Norman, Oklahoma

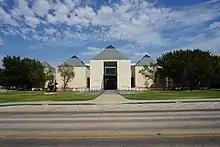
Fred Jones Jr. Museum of Art

Norman enjoys many cultural attractions that are funded by the university. The Fred Jones Jr. Museum of Art made national and international news in 2000 when it was given the Weitzenhoffer Collection, the largest collection of French Impressionist art ever given to an American university. The collection includes works by Mary Cassatt, Claude Monet, Vincent van Gogh, Paul Gauguin, Pierre-Auguste Renoir, and Camille Pissarro.